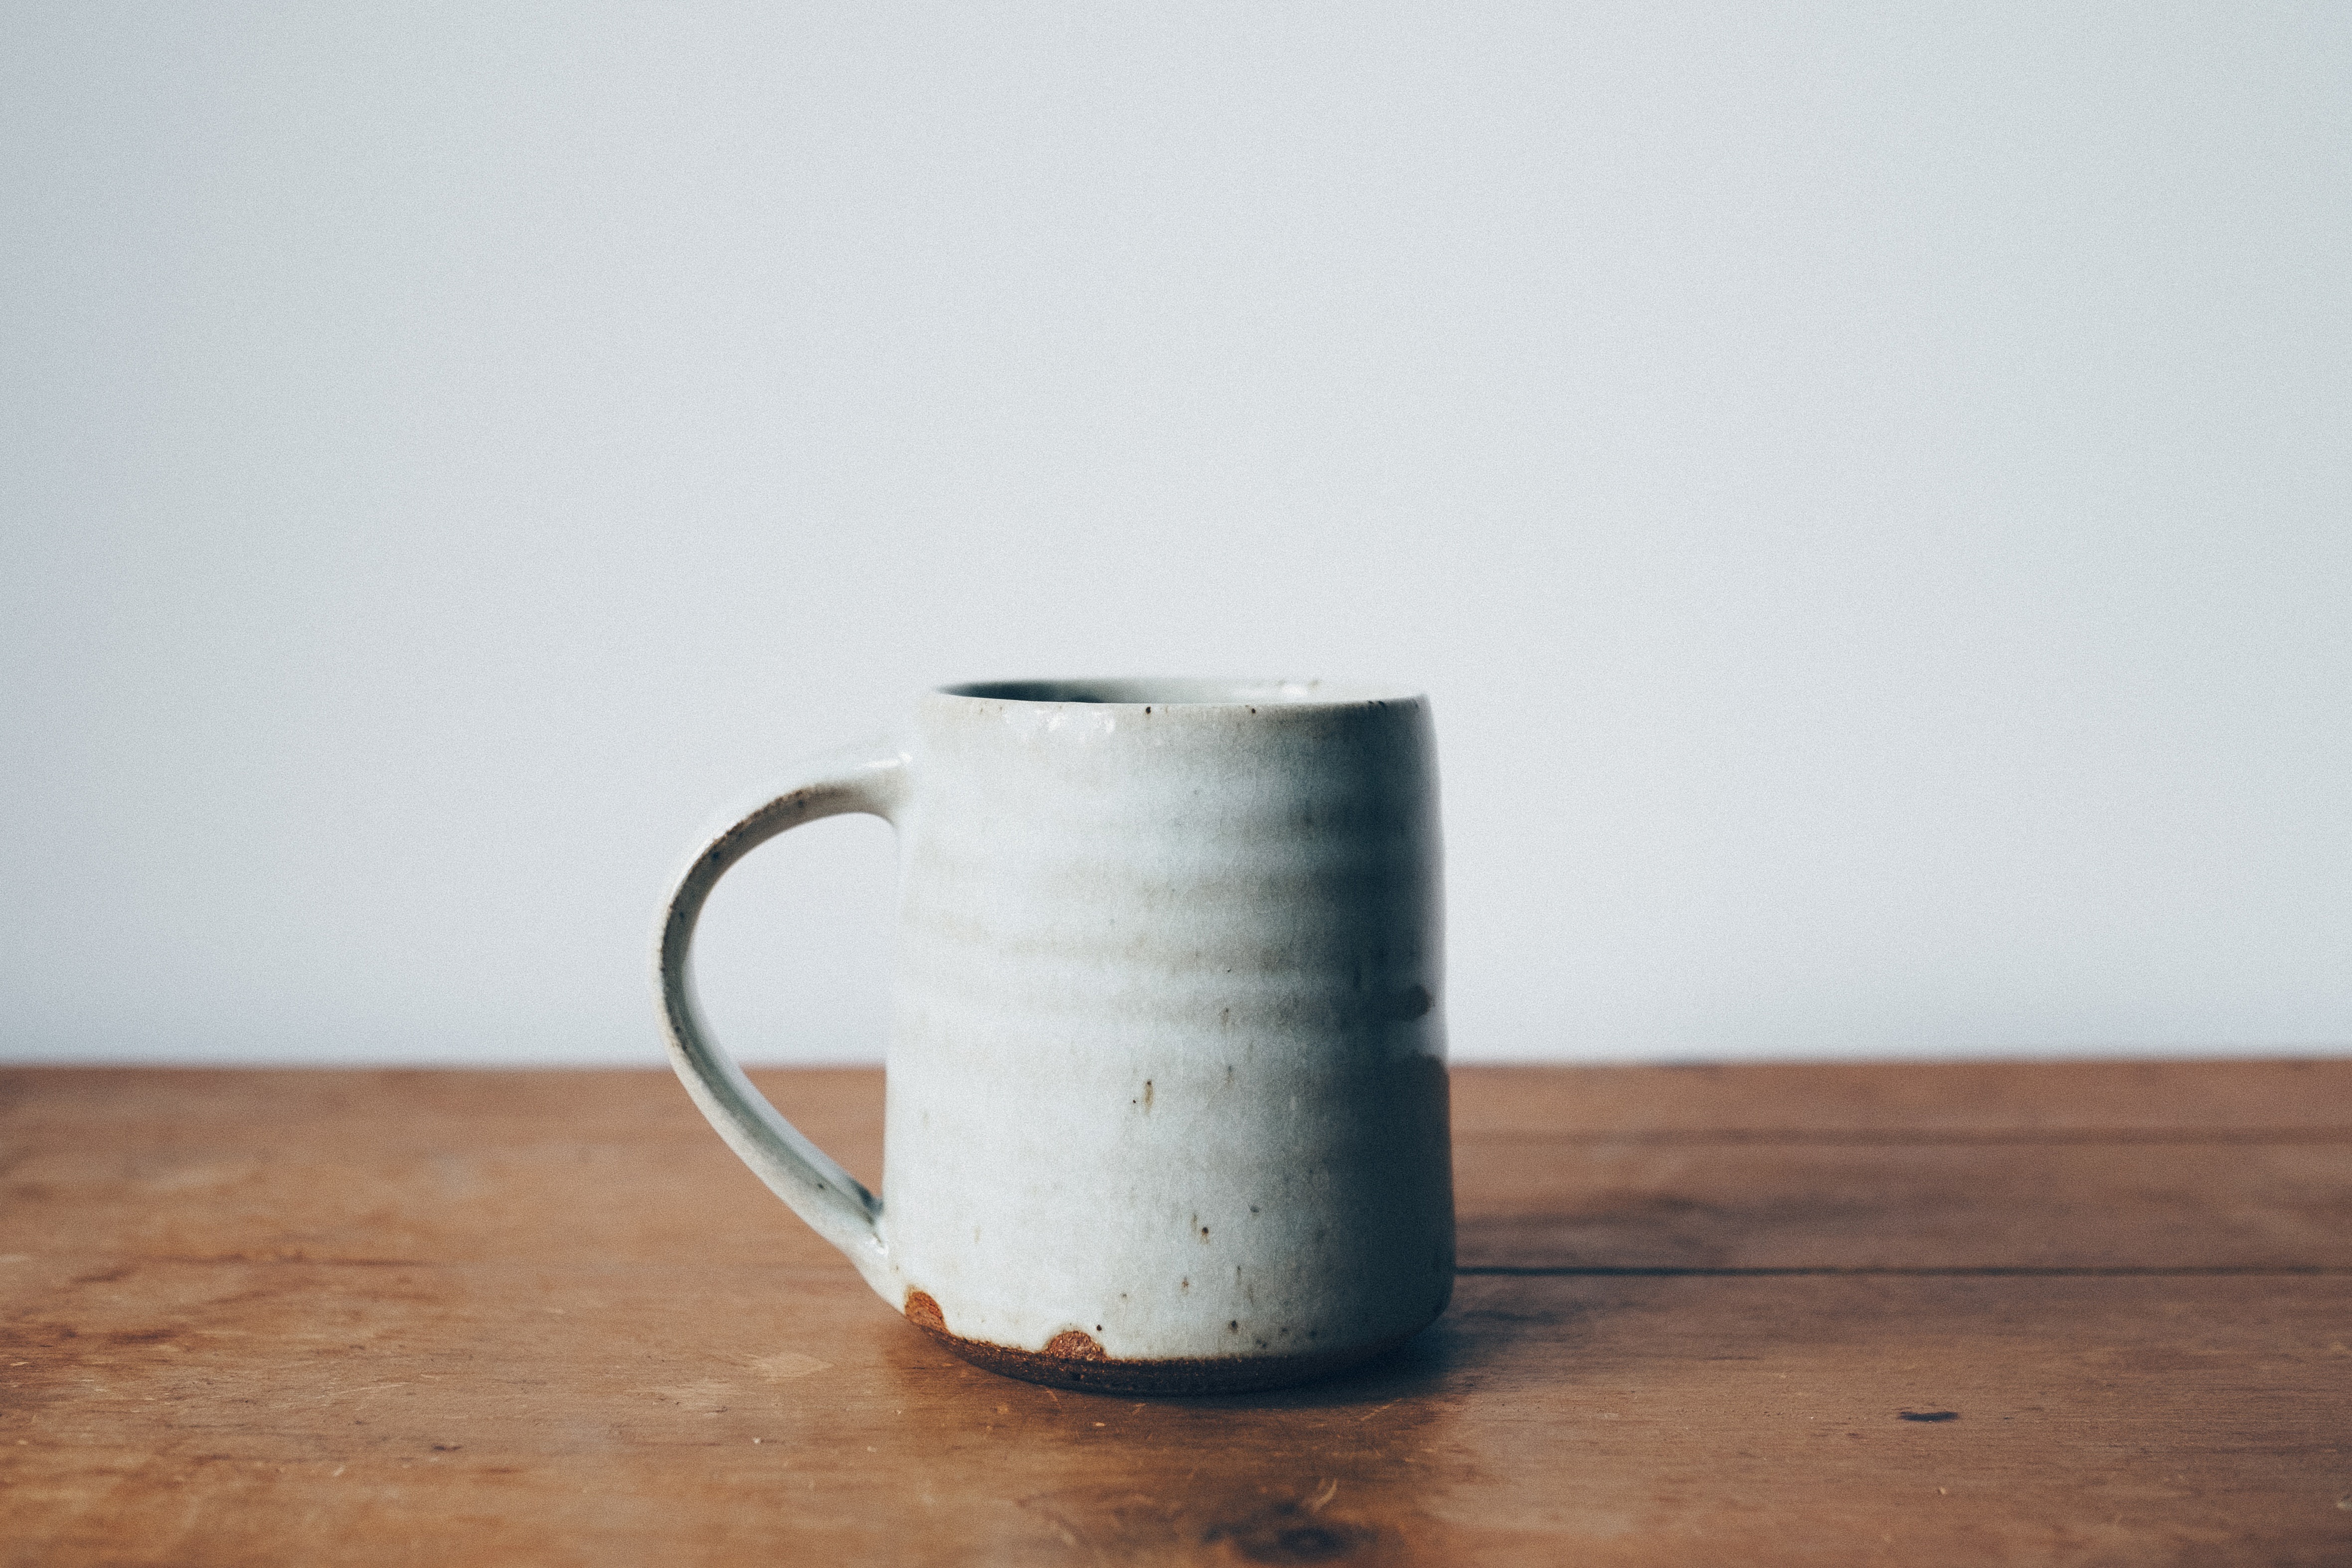
mug, cup, earthenware, serveware, jug, tableware, still life photography, drinkware, ceramic, pottery, still life, coffee cup, teacup, table, porcelain